Mel Phillips (radio programmer)

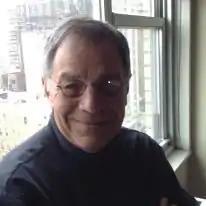
Radio Programmer Mel Phillips

Melvyn Phillips (born March 15, 1940, in Brooklyn, New York) is an American writer who writes the post "MelPhillipsradioviews.com". He is a regular contributor to "Vox Jox". In the 1970s, he programmed radio stations WOR-FM, WXLO and WNBC, New York, WRKO AM&FM, Boston and KQV, Pittsburgh. He was general manager of Hooper Radio and had worked in various disc jockey positions in Tampa, Nashville, Norfolk and Atlantic City in the 1960s.